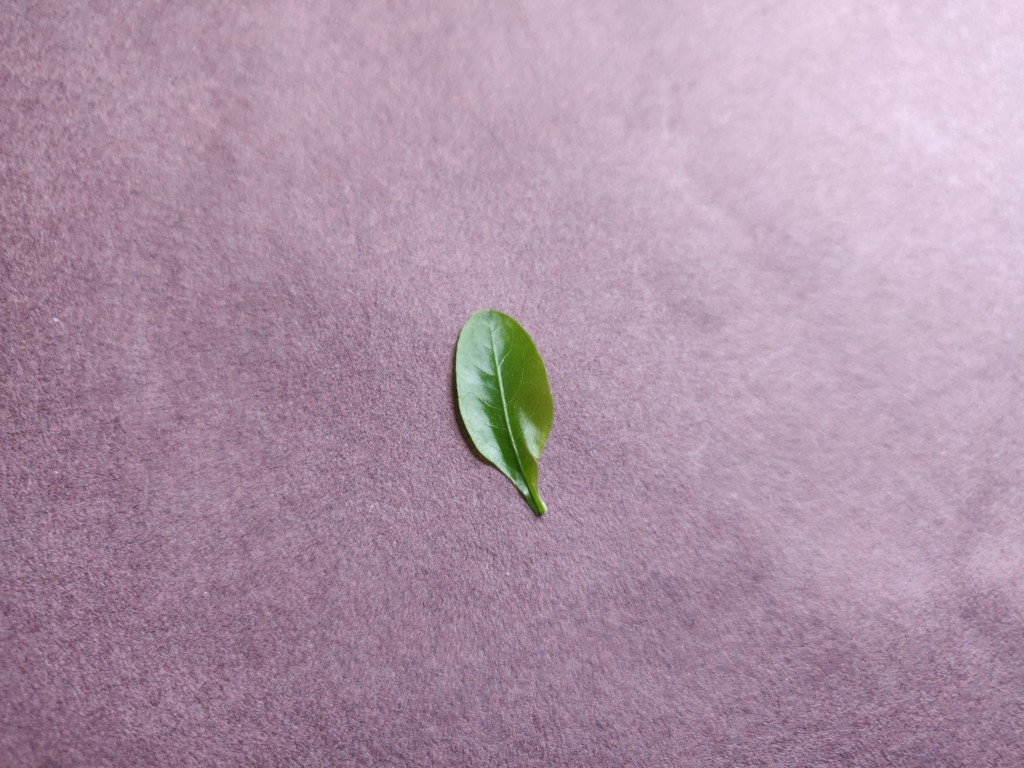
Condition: Healthy
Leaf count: single
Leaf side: front